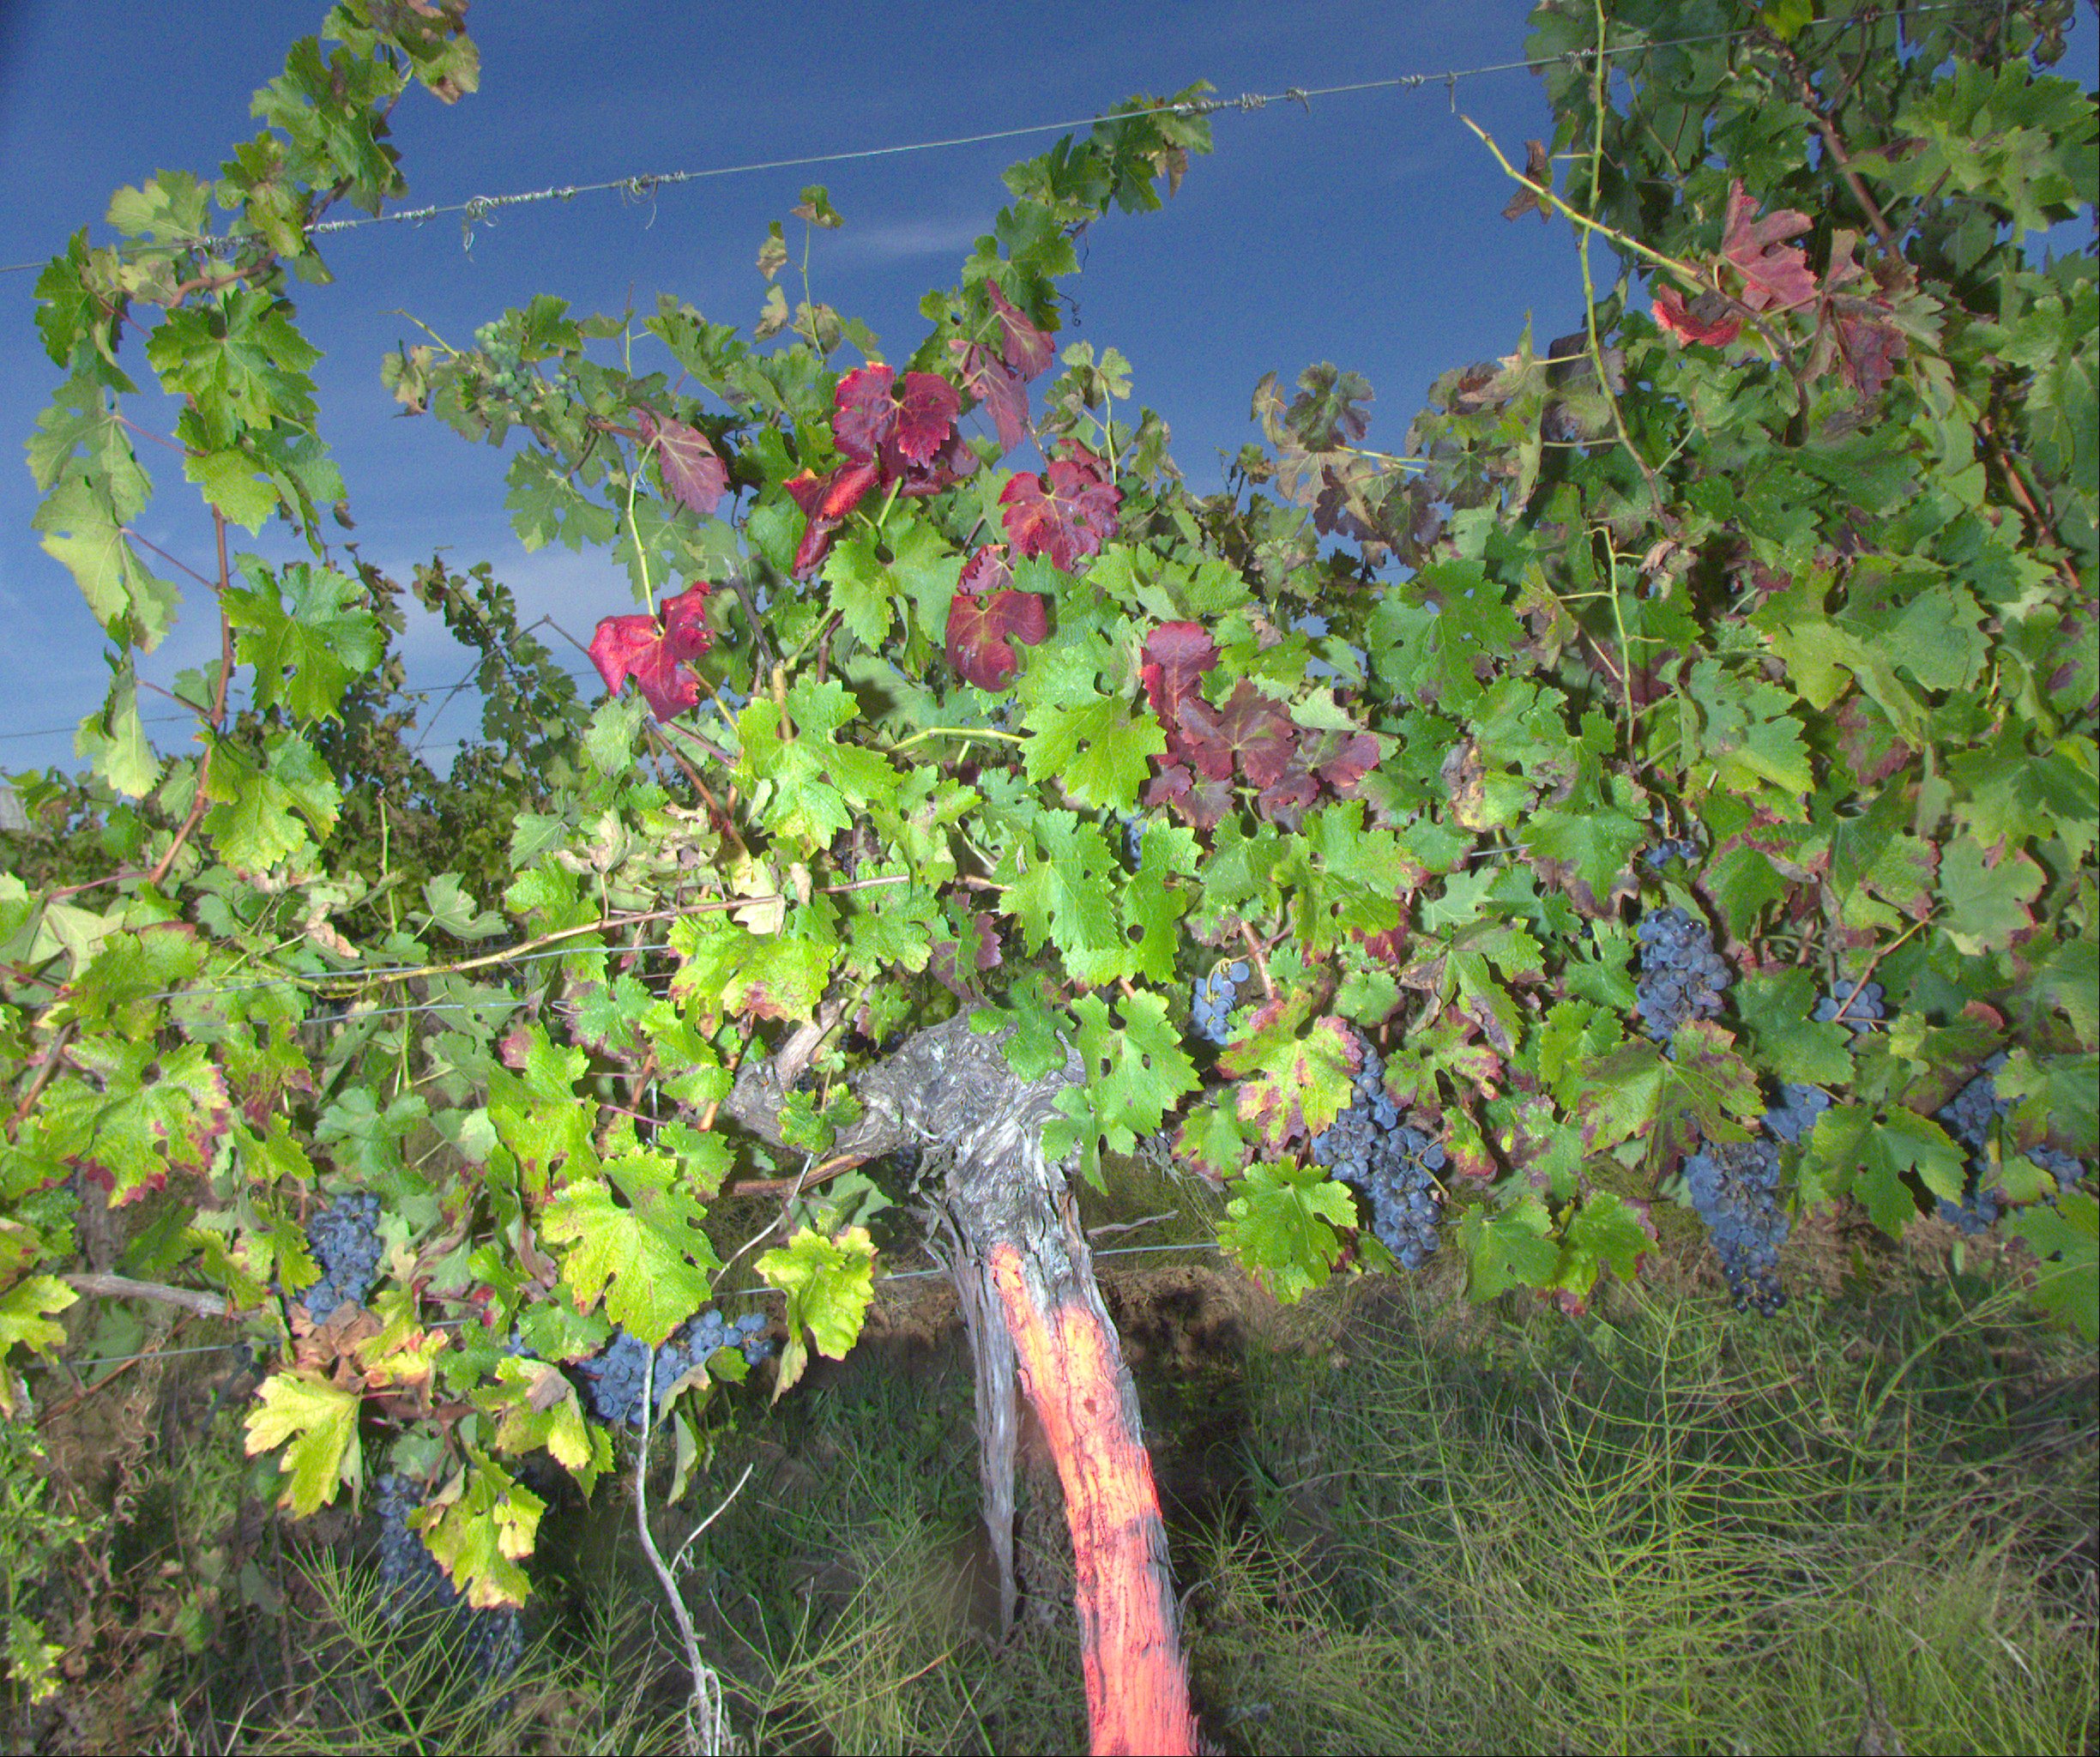
Grape variety: cabernet-sauvignon
Disease: confounding disease (conf+)